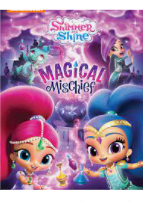
Portrait style: Cartoon Portrait